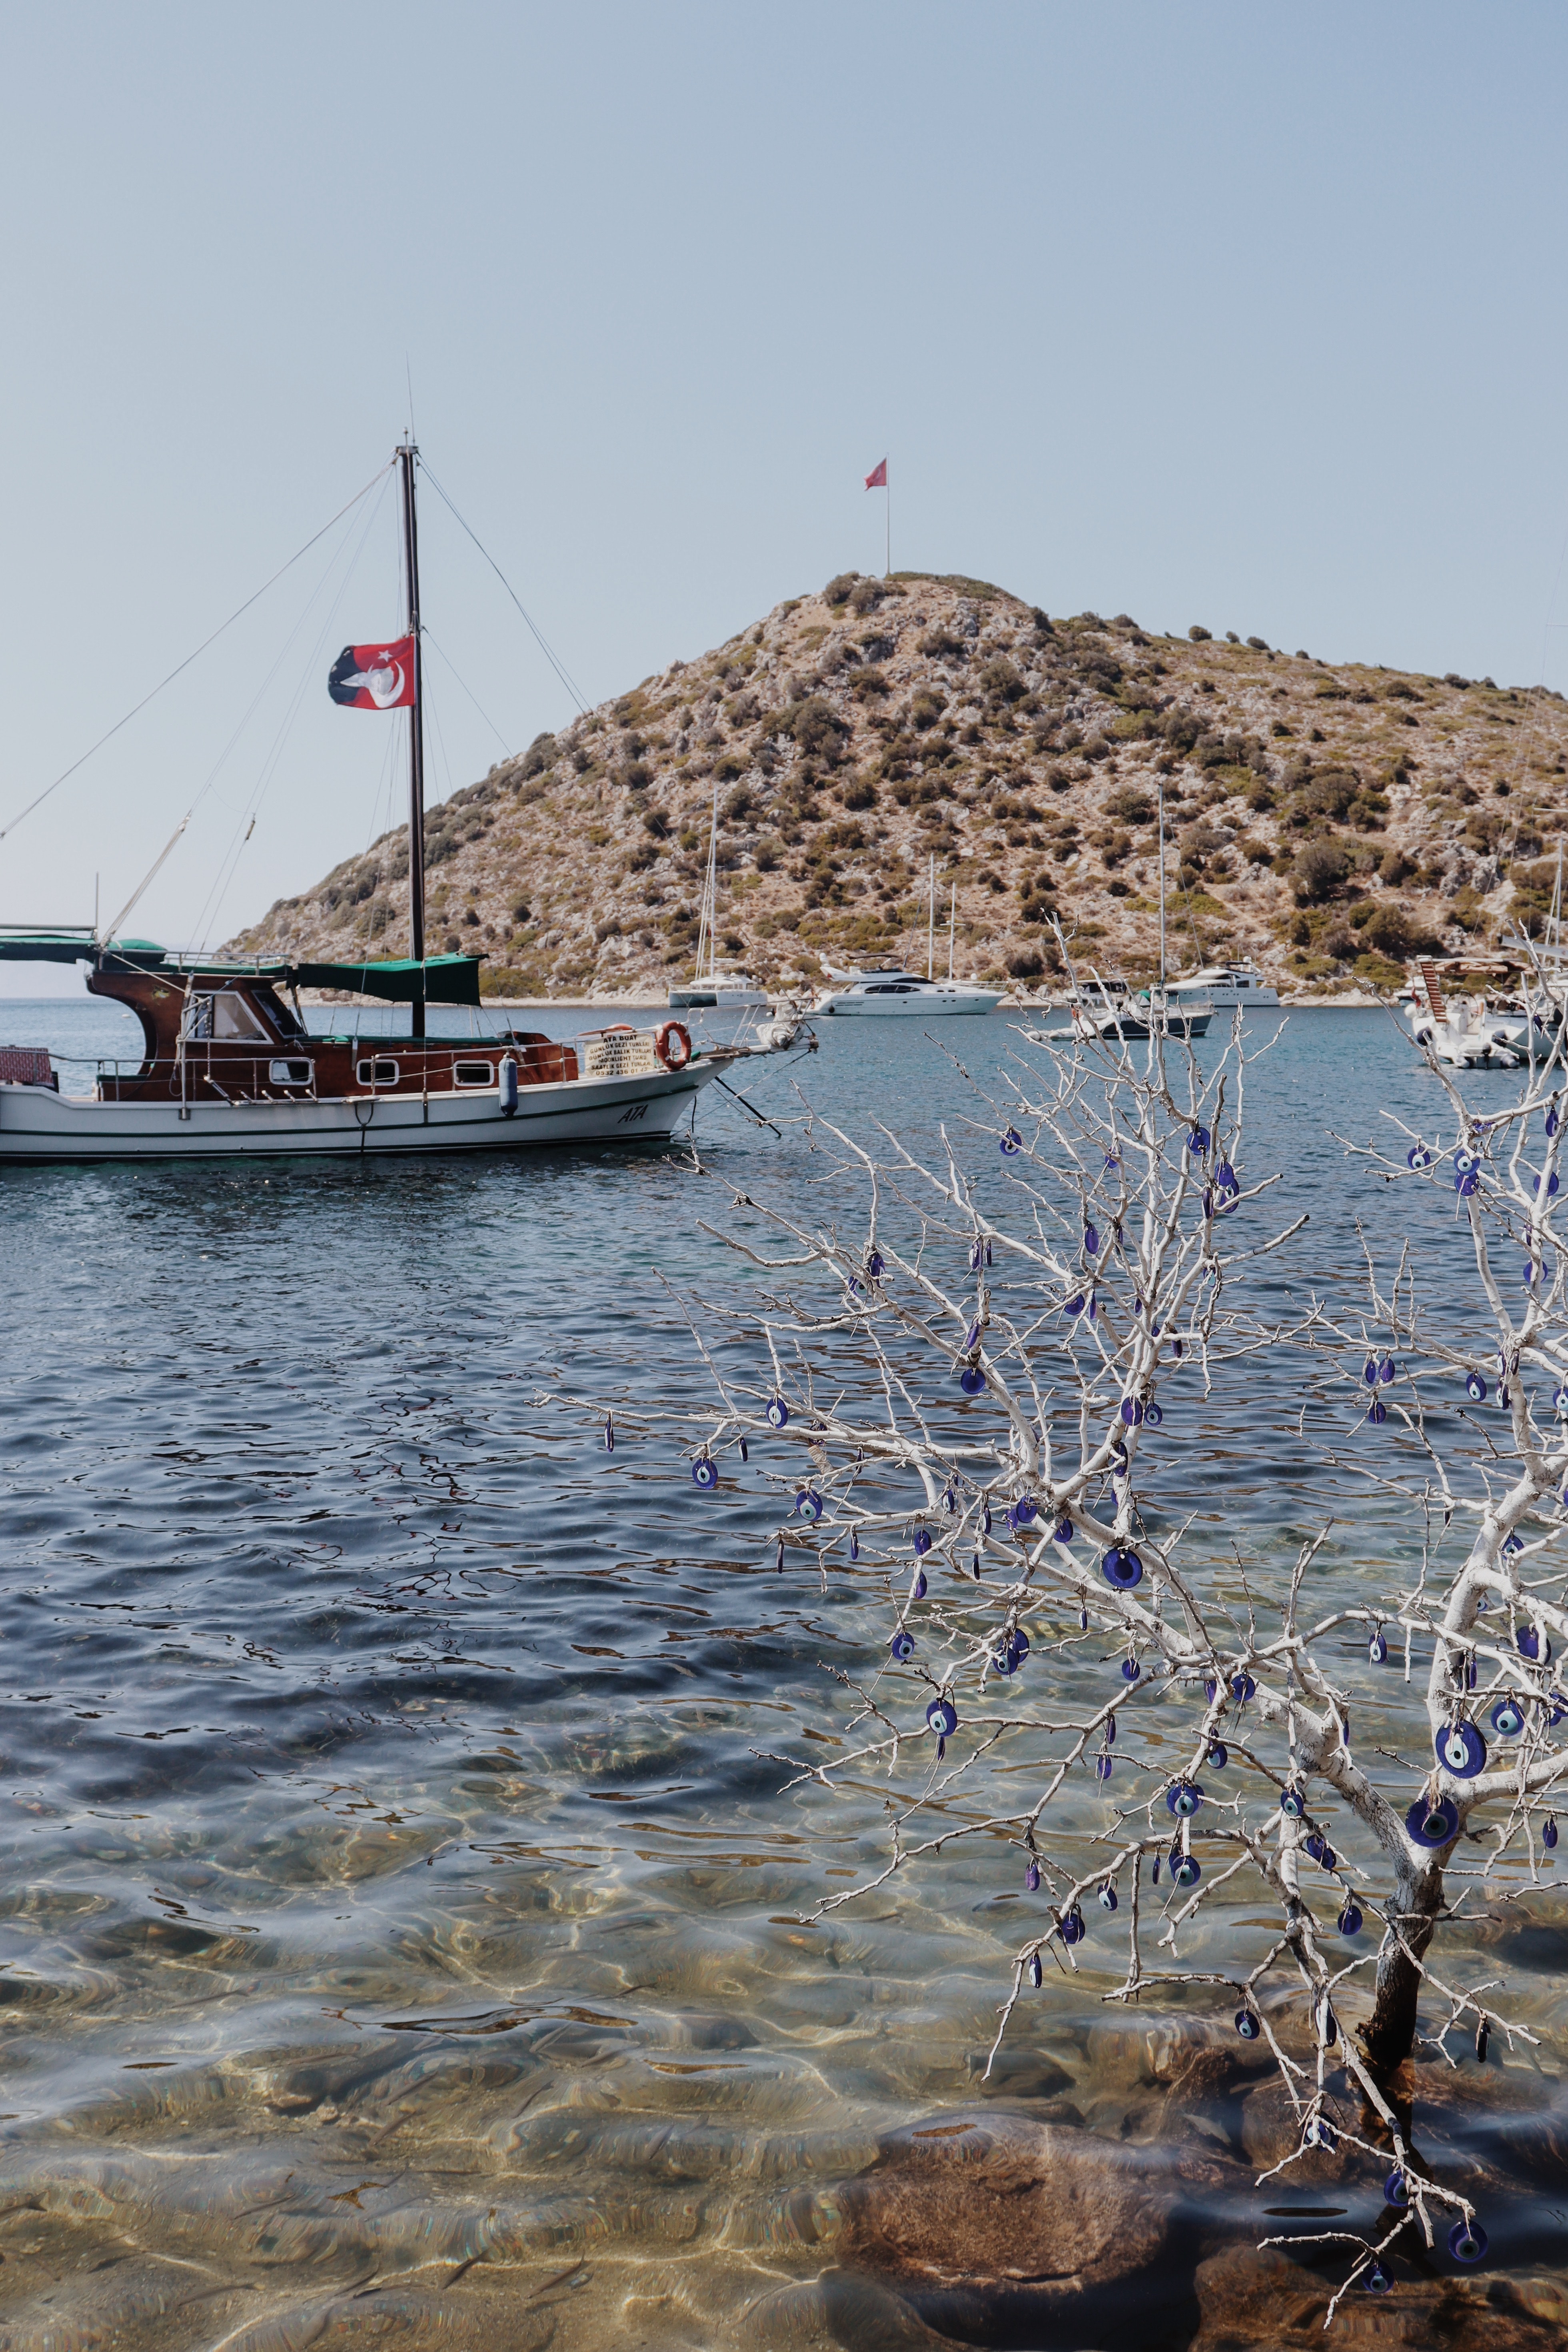
natural, water, sky, boat, watercraft, plant, mast, lake, bank, sailboat, tree, waterway, calm, wood, shore, ship, dock, horizon, twig, boats and boating equipment and supplies, coast, landscape, naval architecture, harbor, reflection, water transportation, ocean, skiff, sailing, channel, lake district, loch, bay, reservoir, sail, mountain, inlet, vacation, sound, sea, wind, port, tourism, winter, freezing, evening, rock, wetland, boating